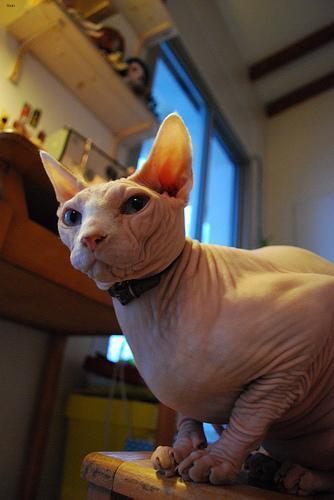
Sphynx